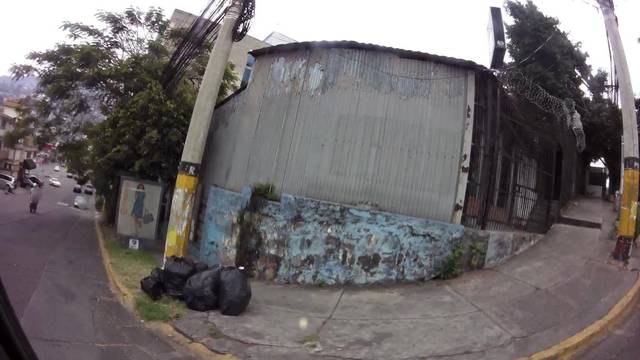
Region: Honduras
Coordinates: 14.103, -87.191